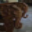
Label: elephant